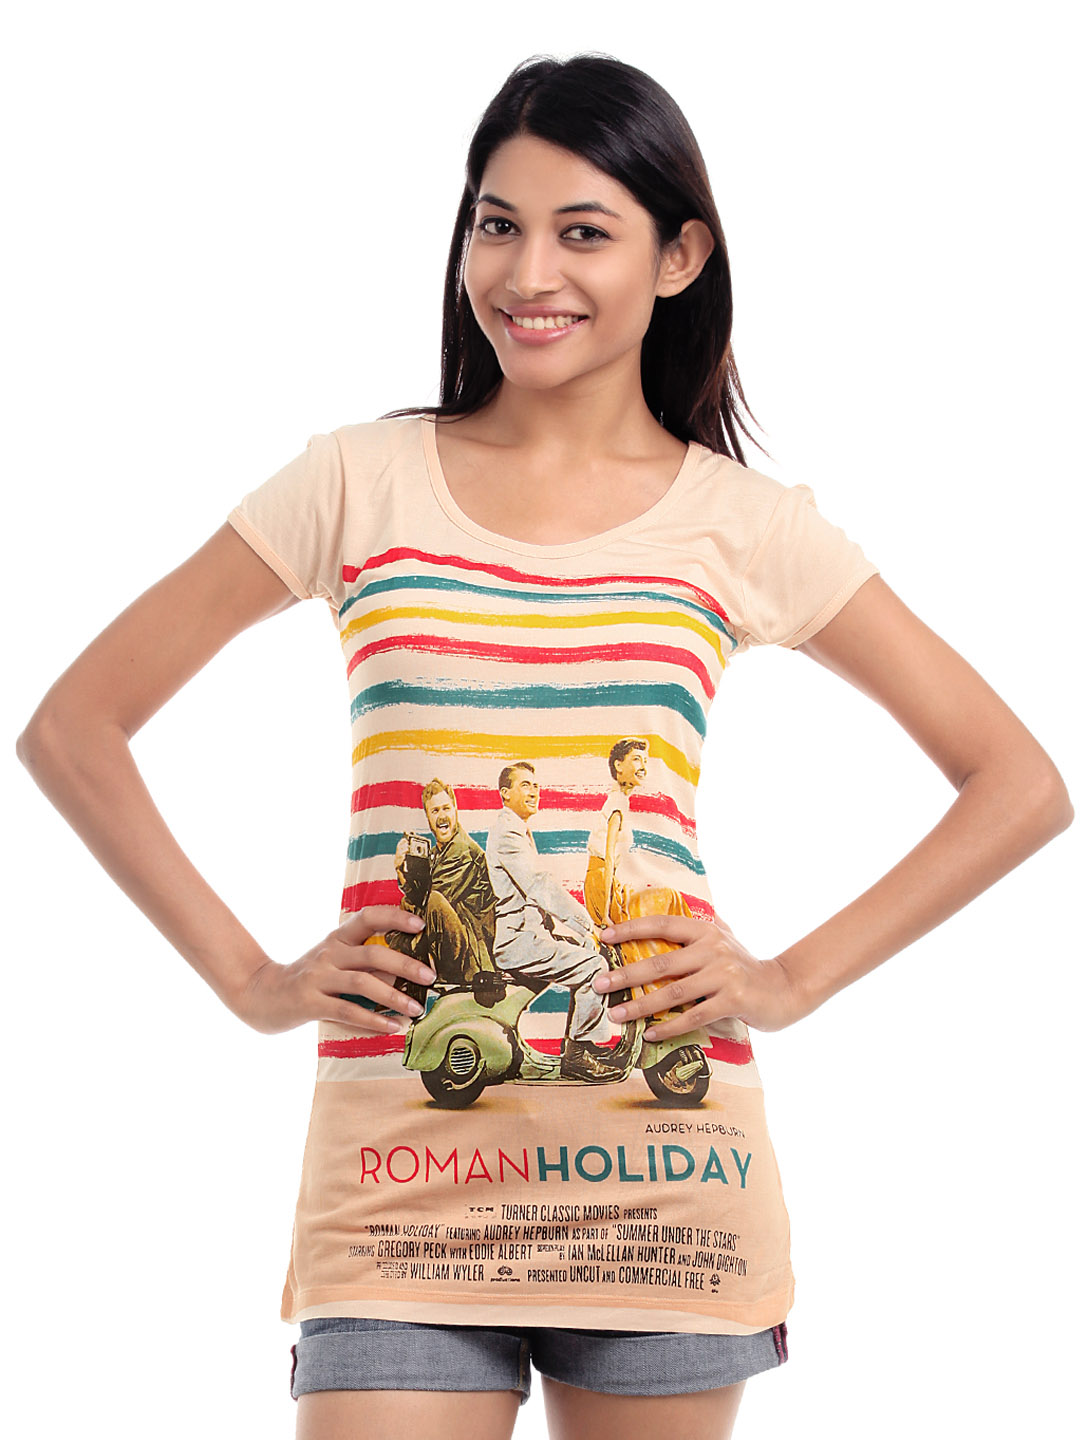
Spykar Women Pink Top
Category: Apparel / Topwear / Tops
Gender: Women
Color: Pink
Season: Summer 2012
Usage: Casual